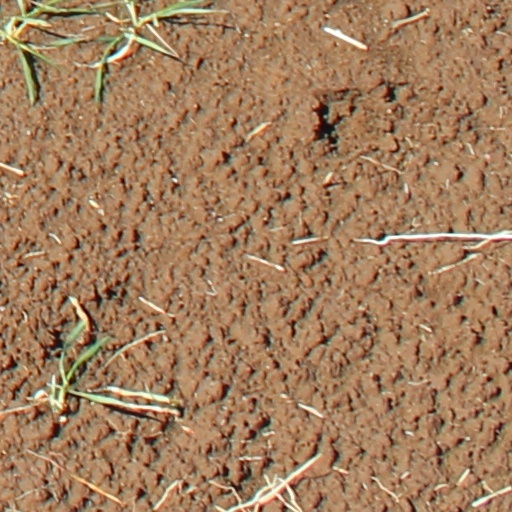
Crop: wheat